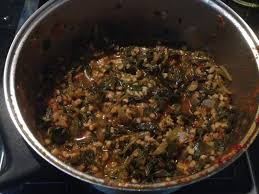
Yemek: ispanak